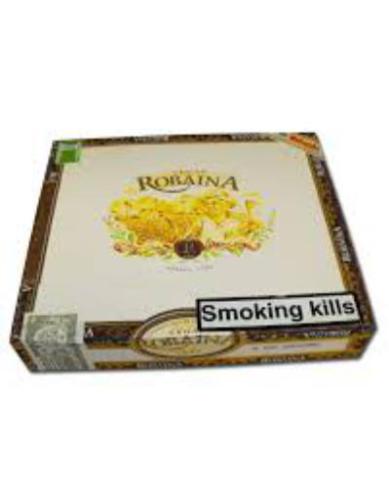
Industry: Necessities